Adhu Oru Kana Kaalam

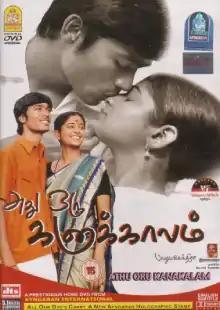
Poster

Adhu Oru Kana Kaalam is a 2005 Indian Tamil-language romantic drama film written and directed by Balu Mahendra. The film featured Dhanush and Priyamani, while Karunas and Delhi Ganesh played supporting roles. The music for the film was scored by Ilaiyaraaja, while Sai Suresh produced the venture. The film is a remake of the director's own Malayalam film "Yathra". The film was released on 2 November 2005, coinciding with Diwali, and received a below average response commercially.